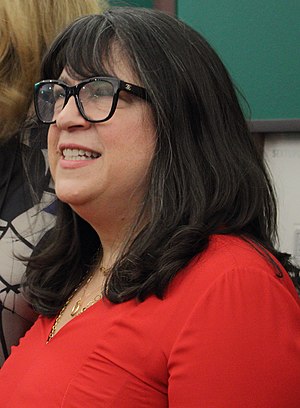
E.L. James
Erika Leonard, kendt under hendes forfatternavn E. L. James, er en engelsk forfatter. Hun skrev den meget solgte erotiske romance-trilogi Fifty Shades of Grey, Fifty Shades – I mørket og Fifty Shades Fri, sammen med de ledsagende romaner Grey: Fifty Shades of Grey as Told by Christian, og Darker: Fifty Shades Darker as Told by Christian.